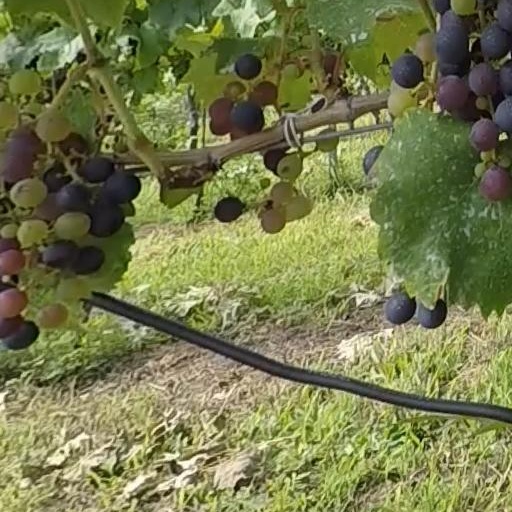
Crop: grape